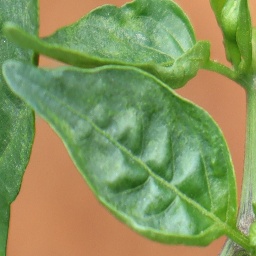
Label: mites_and_trips